Özgür Özdemir

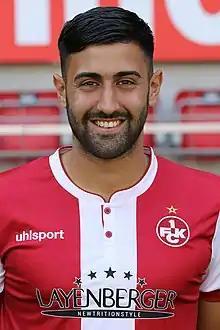
Özdemir in 2018

Özgür Özdemir (born 10 January 1995) is a Turkish professional footballer who plays as a defender for TFF Third League club Amasyaspor FK.